William Ansah Sessarakoo

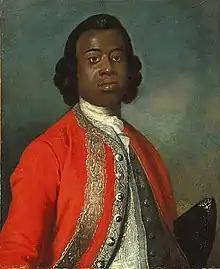
1749 portrait, painted in London

William Ansah Sessarakoo (1730s – 1770) was a Fante trader and public figure, best known for his enslavement in the West Indies, subsequent rescue, and high-profile stay in England. He was both prominent among the Fante people and influential among Europeans concerned with the transatlantic slave trade.